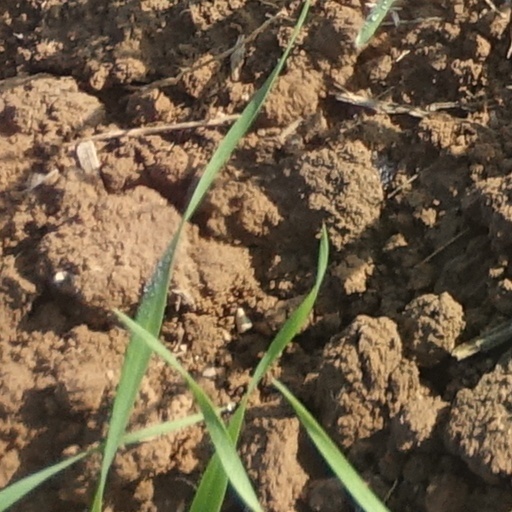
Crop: wheat